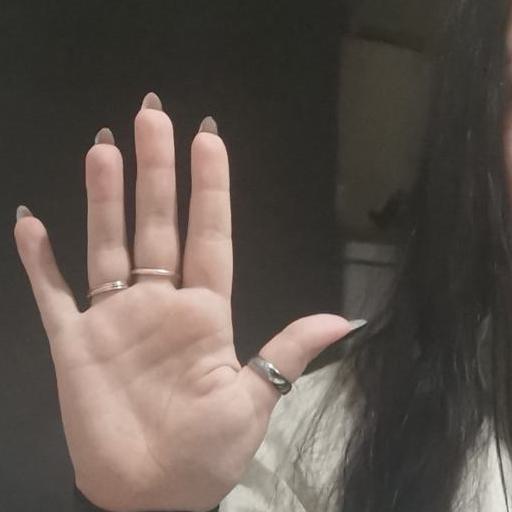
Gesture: palm